Ittefaq (1969 film)

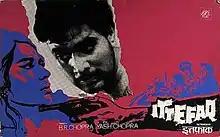
Promotional poster

Ittefaq (English: "Coincidence") is a 1969 Indian mystery thriller film produced by B. R. Chopra and directed by his brother Yash Chopra. The film stars Nanda and Rajesh Khanna in the lead with Sujit Kumar, Bindu, Madan Puri and Iftekhar playing supporting roles and has music by Salil Chowdhury. It is based on the 1965 American film "Signpost to Murder" (an adaptation of a 1962 play of the same name by Monte Doyle), which had earlier been remade into a Gujarati play "Dhummas" starring Sarita Joshi.